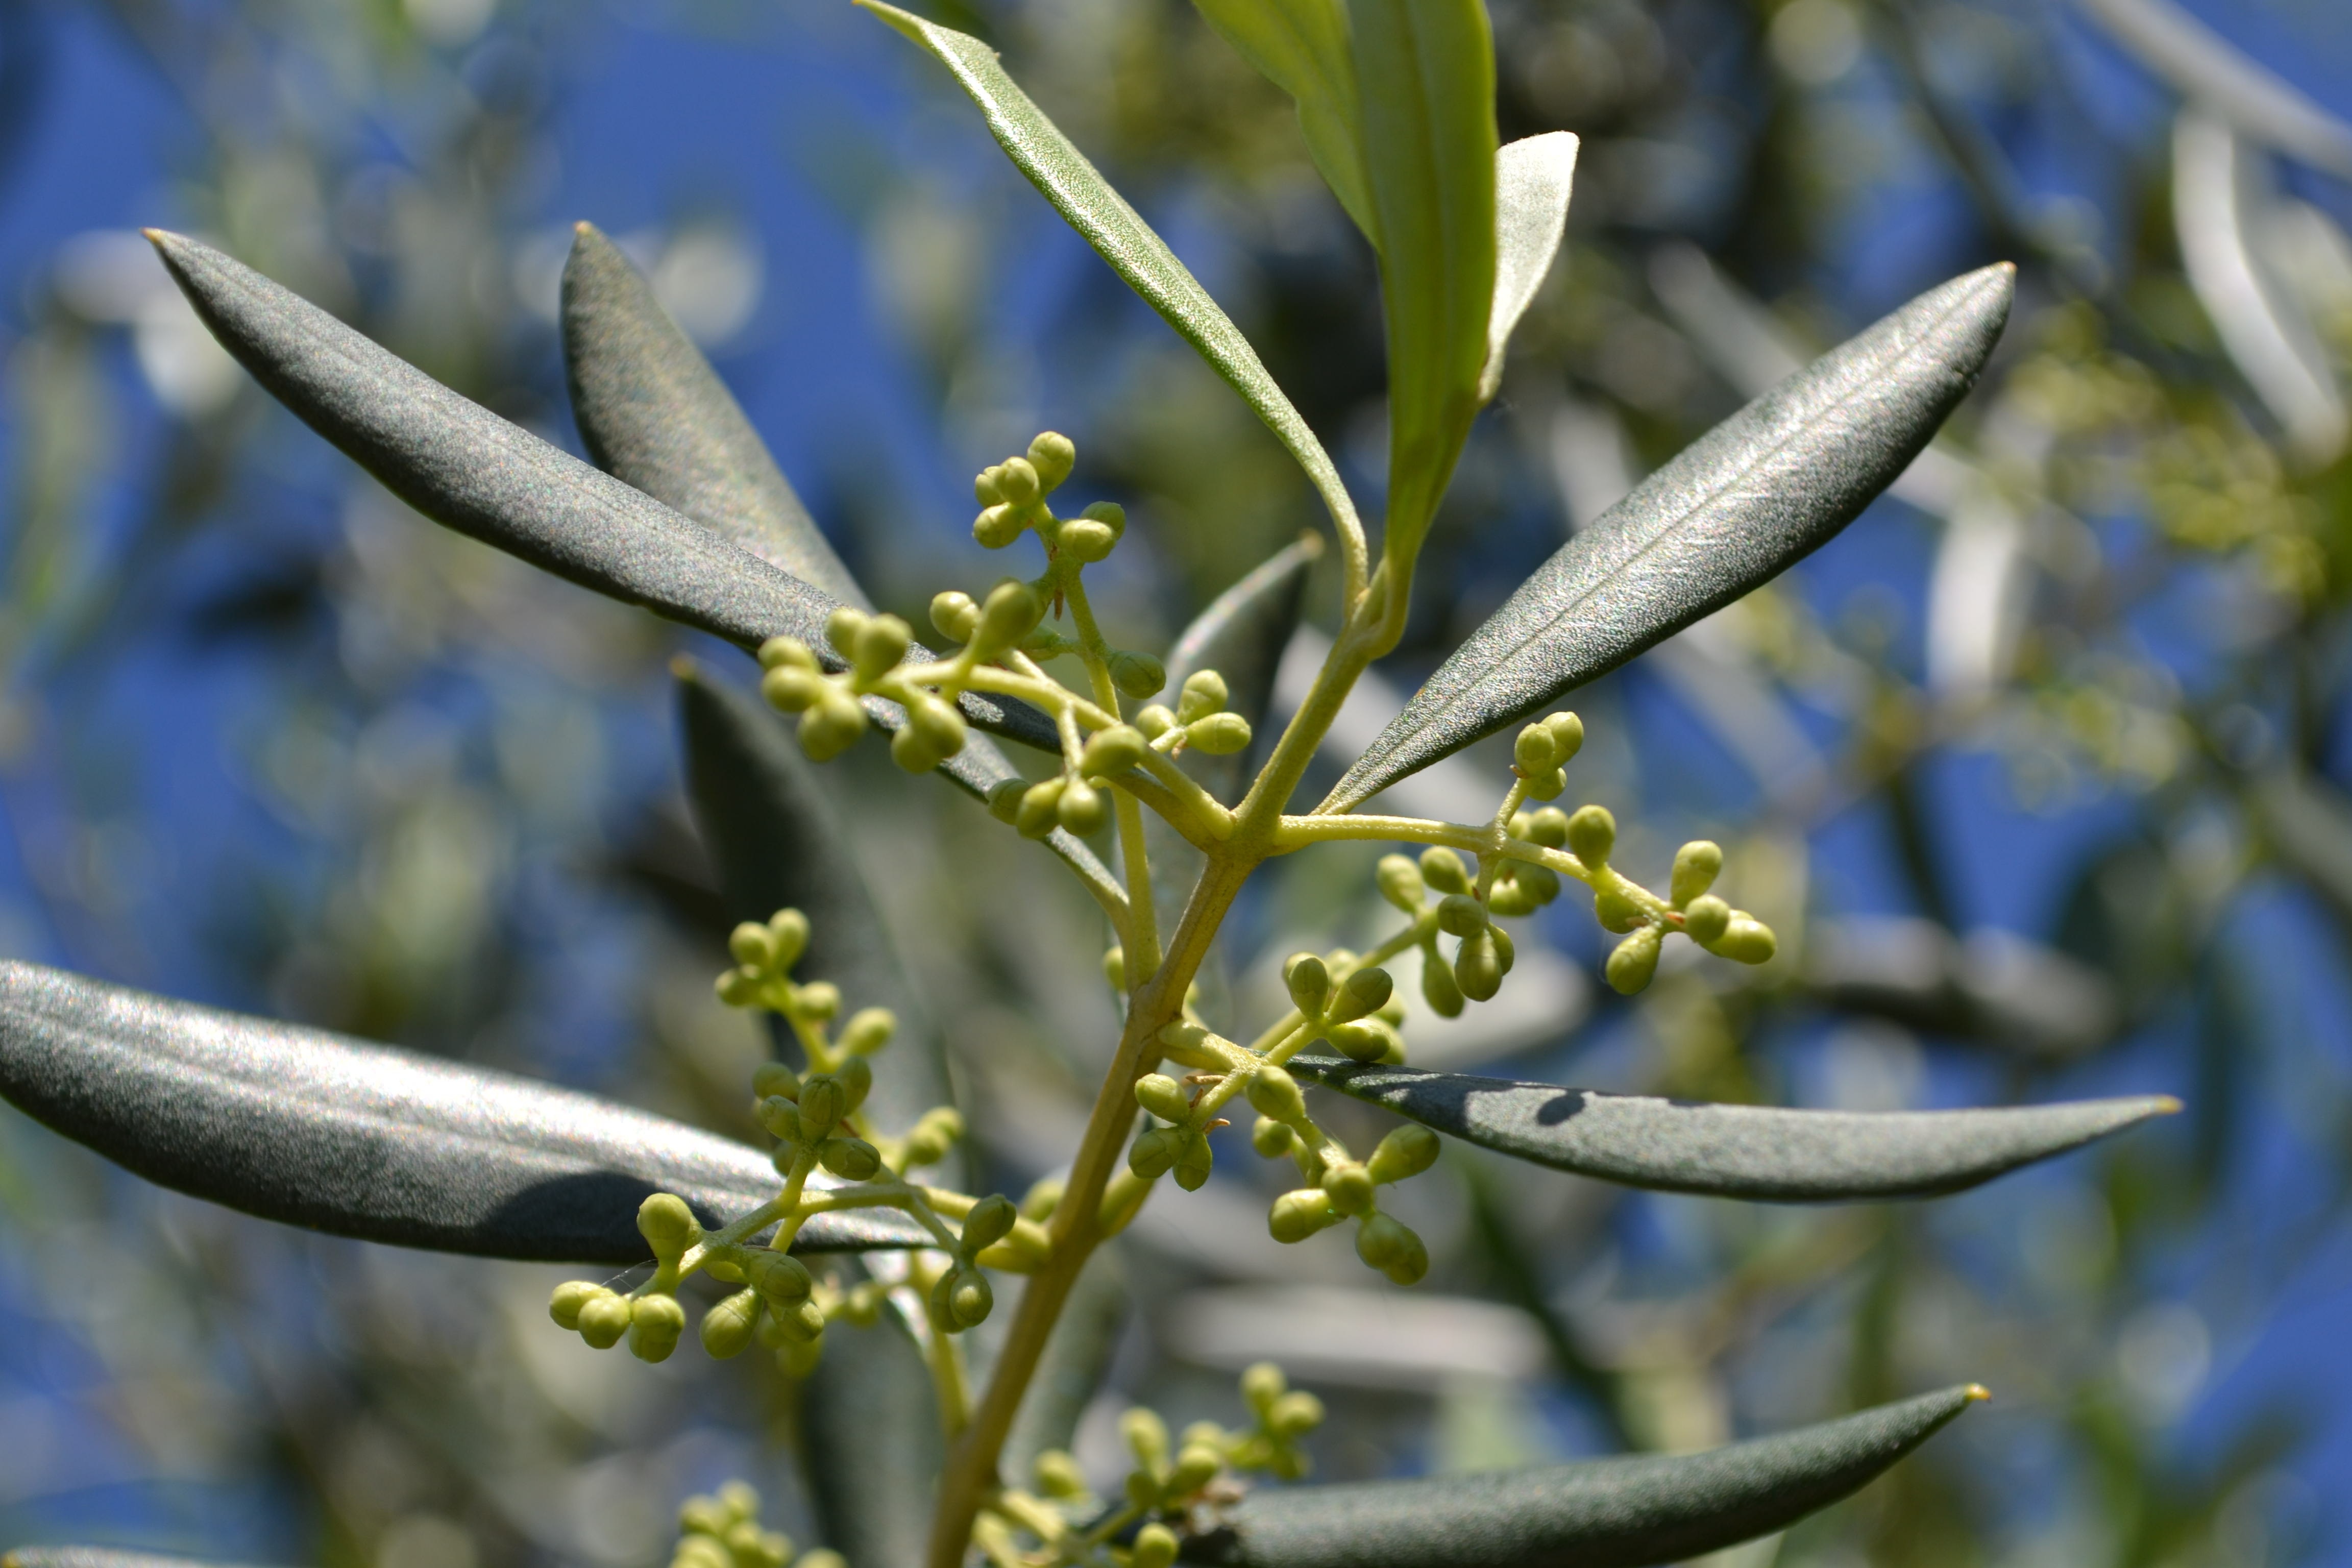
tree, branch, blossom, plant, fruit, flower, food, herb, produce, crop, evergreen, botany, flora, shrub, olivo, rosemary, jasmine, flowering plant, olive branches, land plant, olive flowers